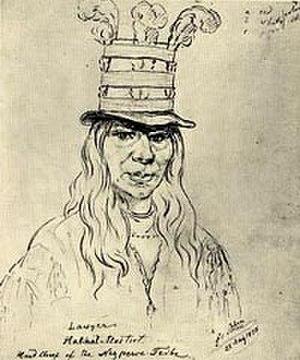
Les Nez-Percés, Nimíipuu, sont une tribu amérindienne du groupe pénutien qui vivait dans le Plateau du Columbia de la région Nord-Ouest Pacifique au moment de l’expédition de Lewis et Clark.
9 février, Éthiopie : victoire de Cassa à la bataille de Deresgé sur Dejazmatch Wube.